Sarfarosh (1999 film)

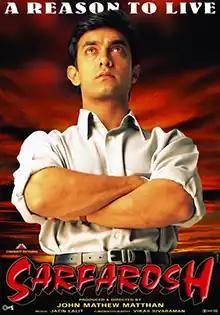
Theatrical release poster

Sarfarosh is a 1999 Indian Hindi-language action thriller film written, produced and directed by John Matthew Matthan. The film, based on true events regarding state-sponsored terrorism taken place in India during 1990s, stars Naseeruddin Shah, Aamir Khan and Sonali Bendre, alongside Mukesh Rishi, Pradeep Rawat, Akhilendra Mishra, Makrand Deshpande, Shri Vallabh Vyas, Govind Namdev and Surekha Sikri. The soundtrack and musical score were composed by Jatin–Lalit and Sanjoy Chowdhury, while cinematography and editing were handled by Vikas Sivaraman and Jethu Mundul. The film revolves around an IPS officer's quest to eradicate cross-border terrorism.